Kumage, Yamaguchi

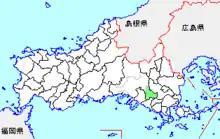
Map of Kumage, Yamaguchi

On April 21, 2003, Kumage, along with the cities of Tokuyama and Shinnan'yō, and the town of Kano (from Tsuno District), was merged to create the city of Shūnan.